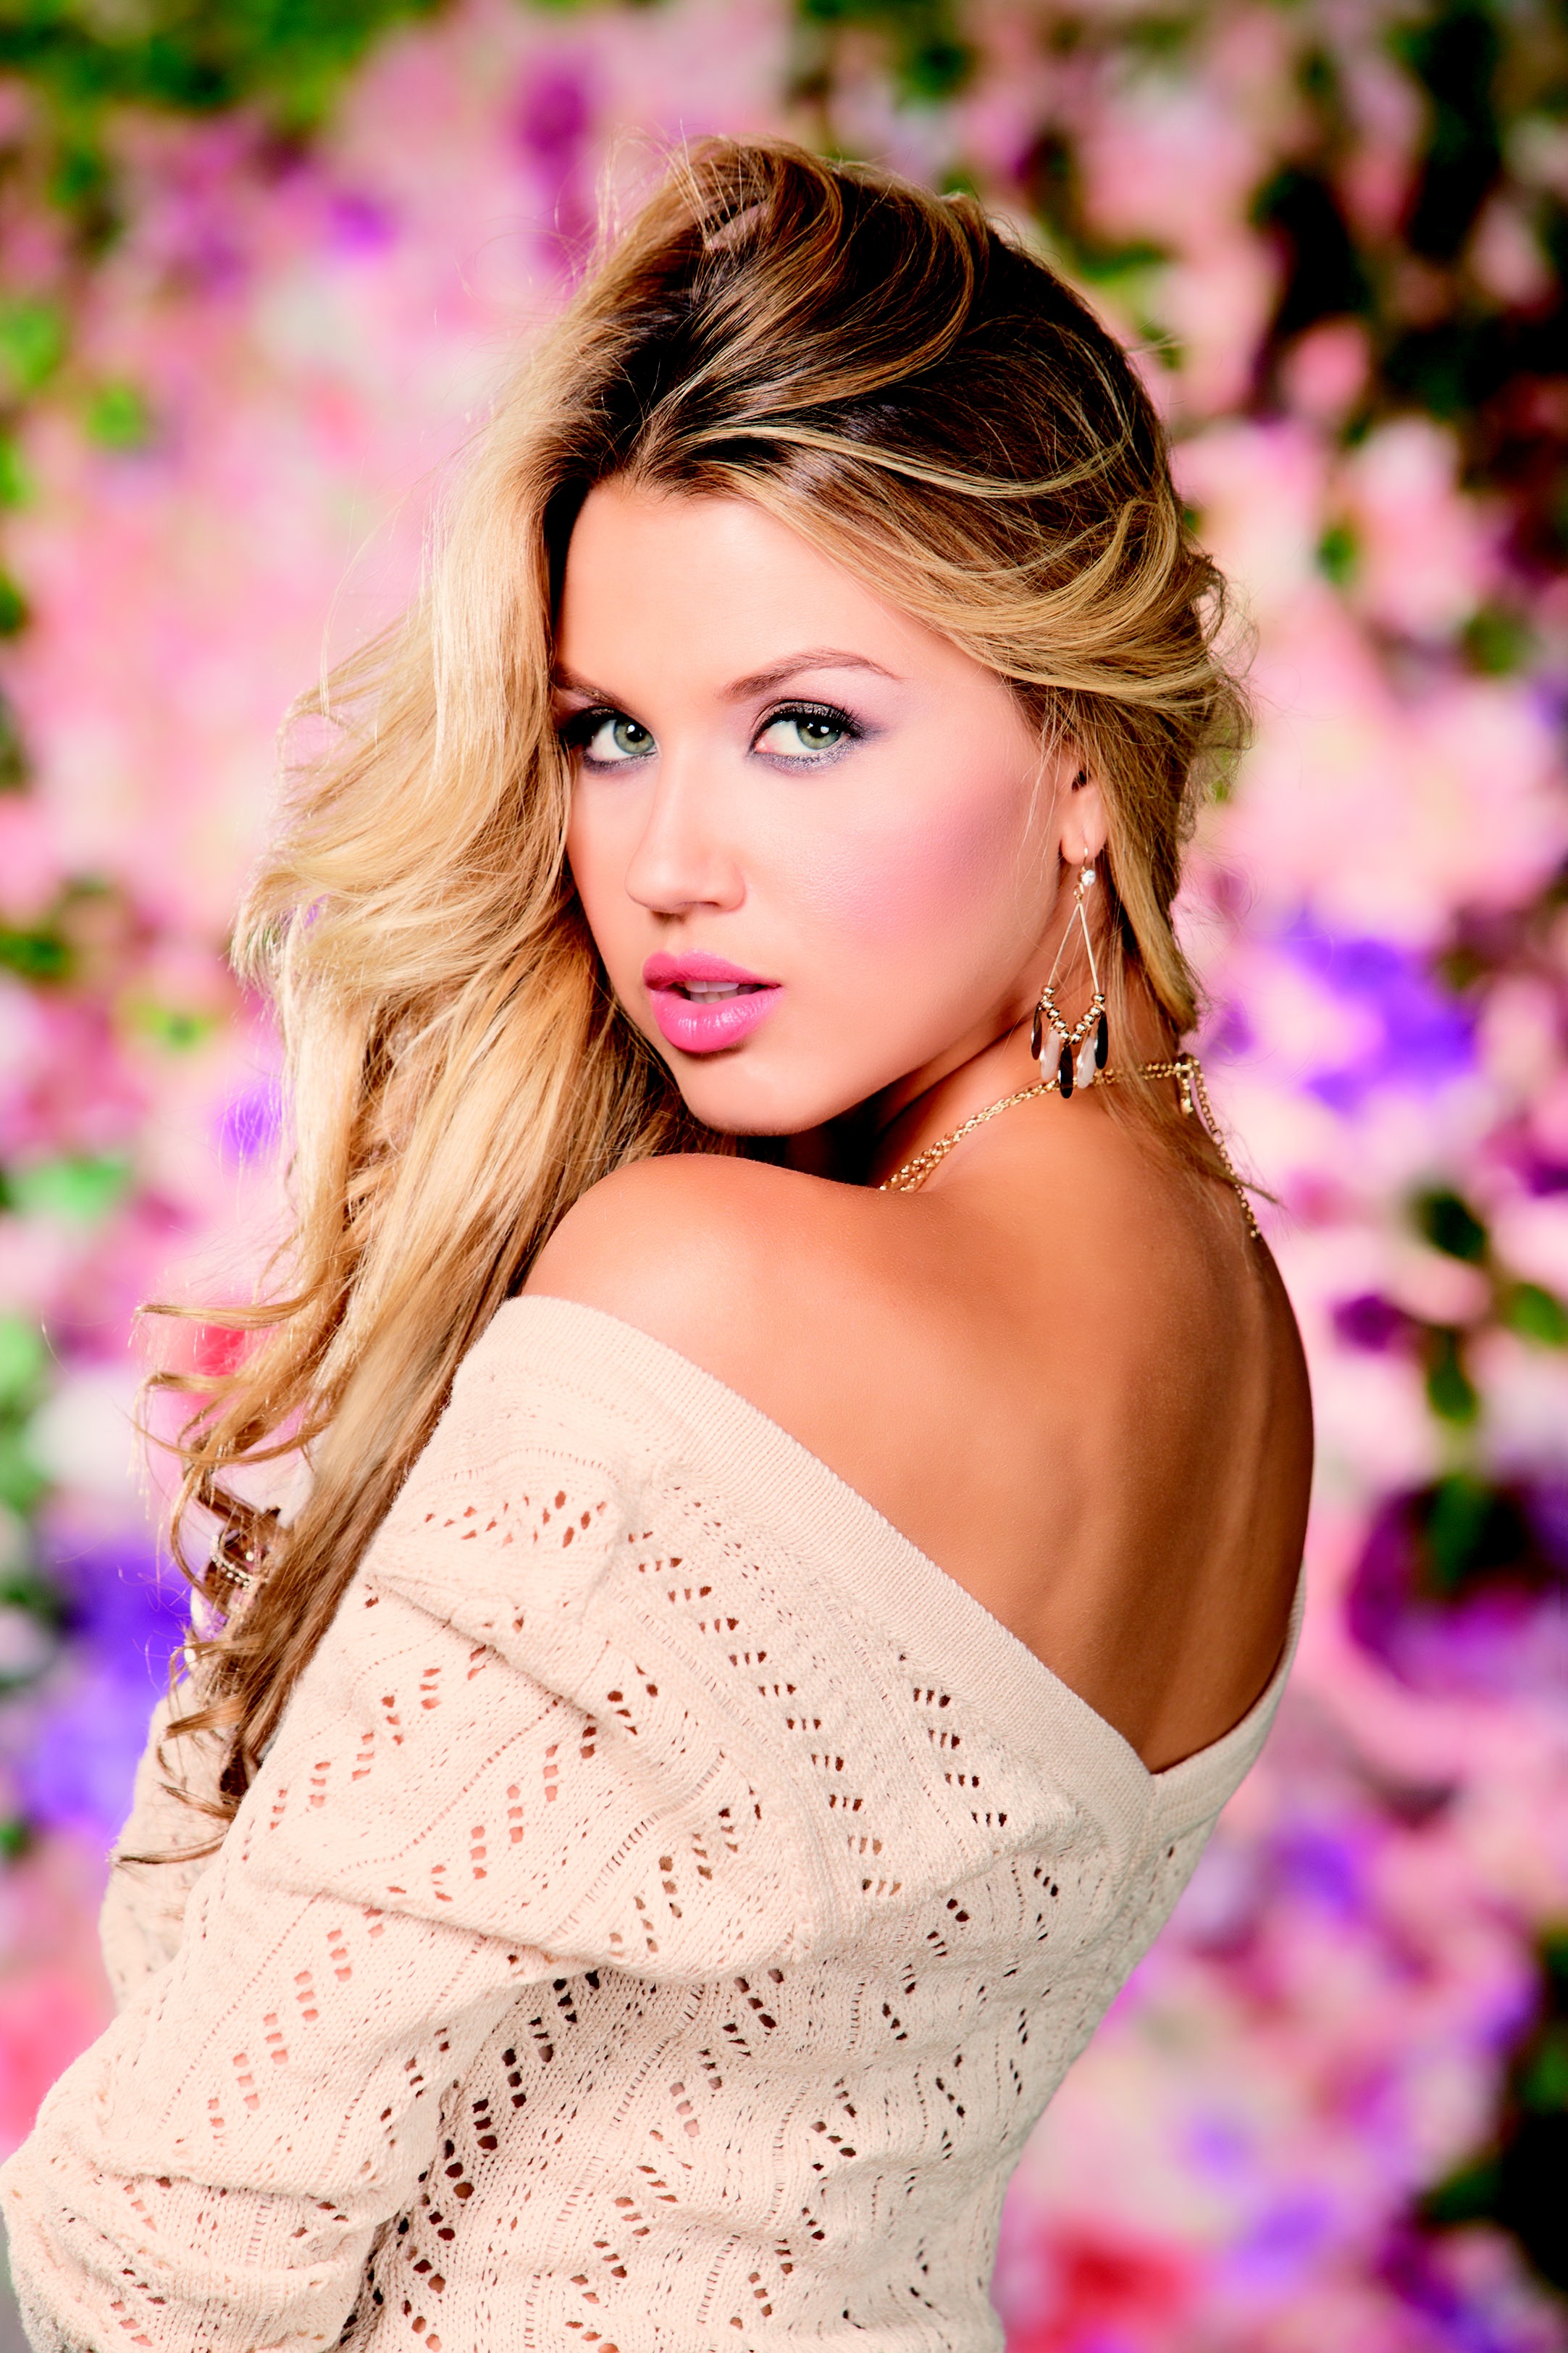
woman, hair, photography, flower, portrait, model, spring, fashion, pink, close, bride, hairstyle, long hair, face, dress, women, eye, beauty, blond, gown, bella, photo shoot, brown hair, portrait photography, supermodel